Hawthorn to Kew Rail Trail

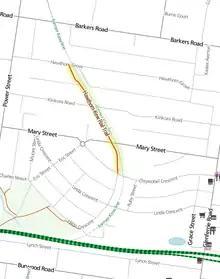
Map of the Hawthorn-Kew Rail Trail.

The Hawthorn to Kew Rail Trail is a short rail trail following part of the former Kew Branch Line in the inner suburbs of Melbourne, Victoria. The trail runs for less than a kilometre, through the L.E. Bray Reserve, between Hawthorn Grove and Chrystobel Crescent. A further short section of the alignment can be followed beside Hilda Crescent, through Grace Park where it previously joined the Belgrave/Lilydale line.